Troll 2

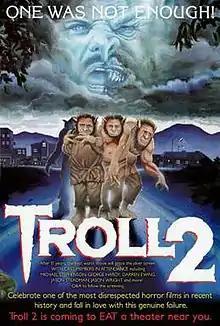
Re-release poster

Troll 2 (or Goblins) is a 1990 independent dark fantasy horror film written and directed by Claudio Fragasso under the pseudonym Drake Floyd. It stars Michael Stephenson, George Hardy, Connie McFarland, and Jason Wright. The plot follows Joshua Waits as he tries to save his family after the spirit of his deceased grandfather warns him that the town of Nilbog, where the family are spending their vacation, is inhabited by goblins who turn people into plant matter to eat them.